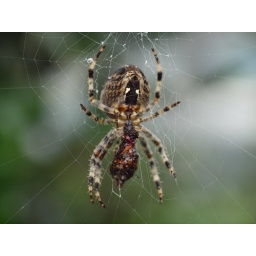
the insect looks like some marinated duck hanging in a chinese restaurant kitchen window